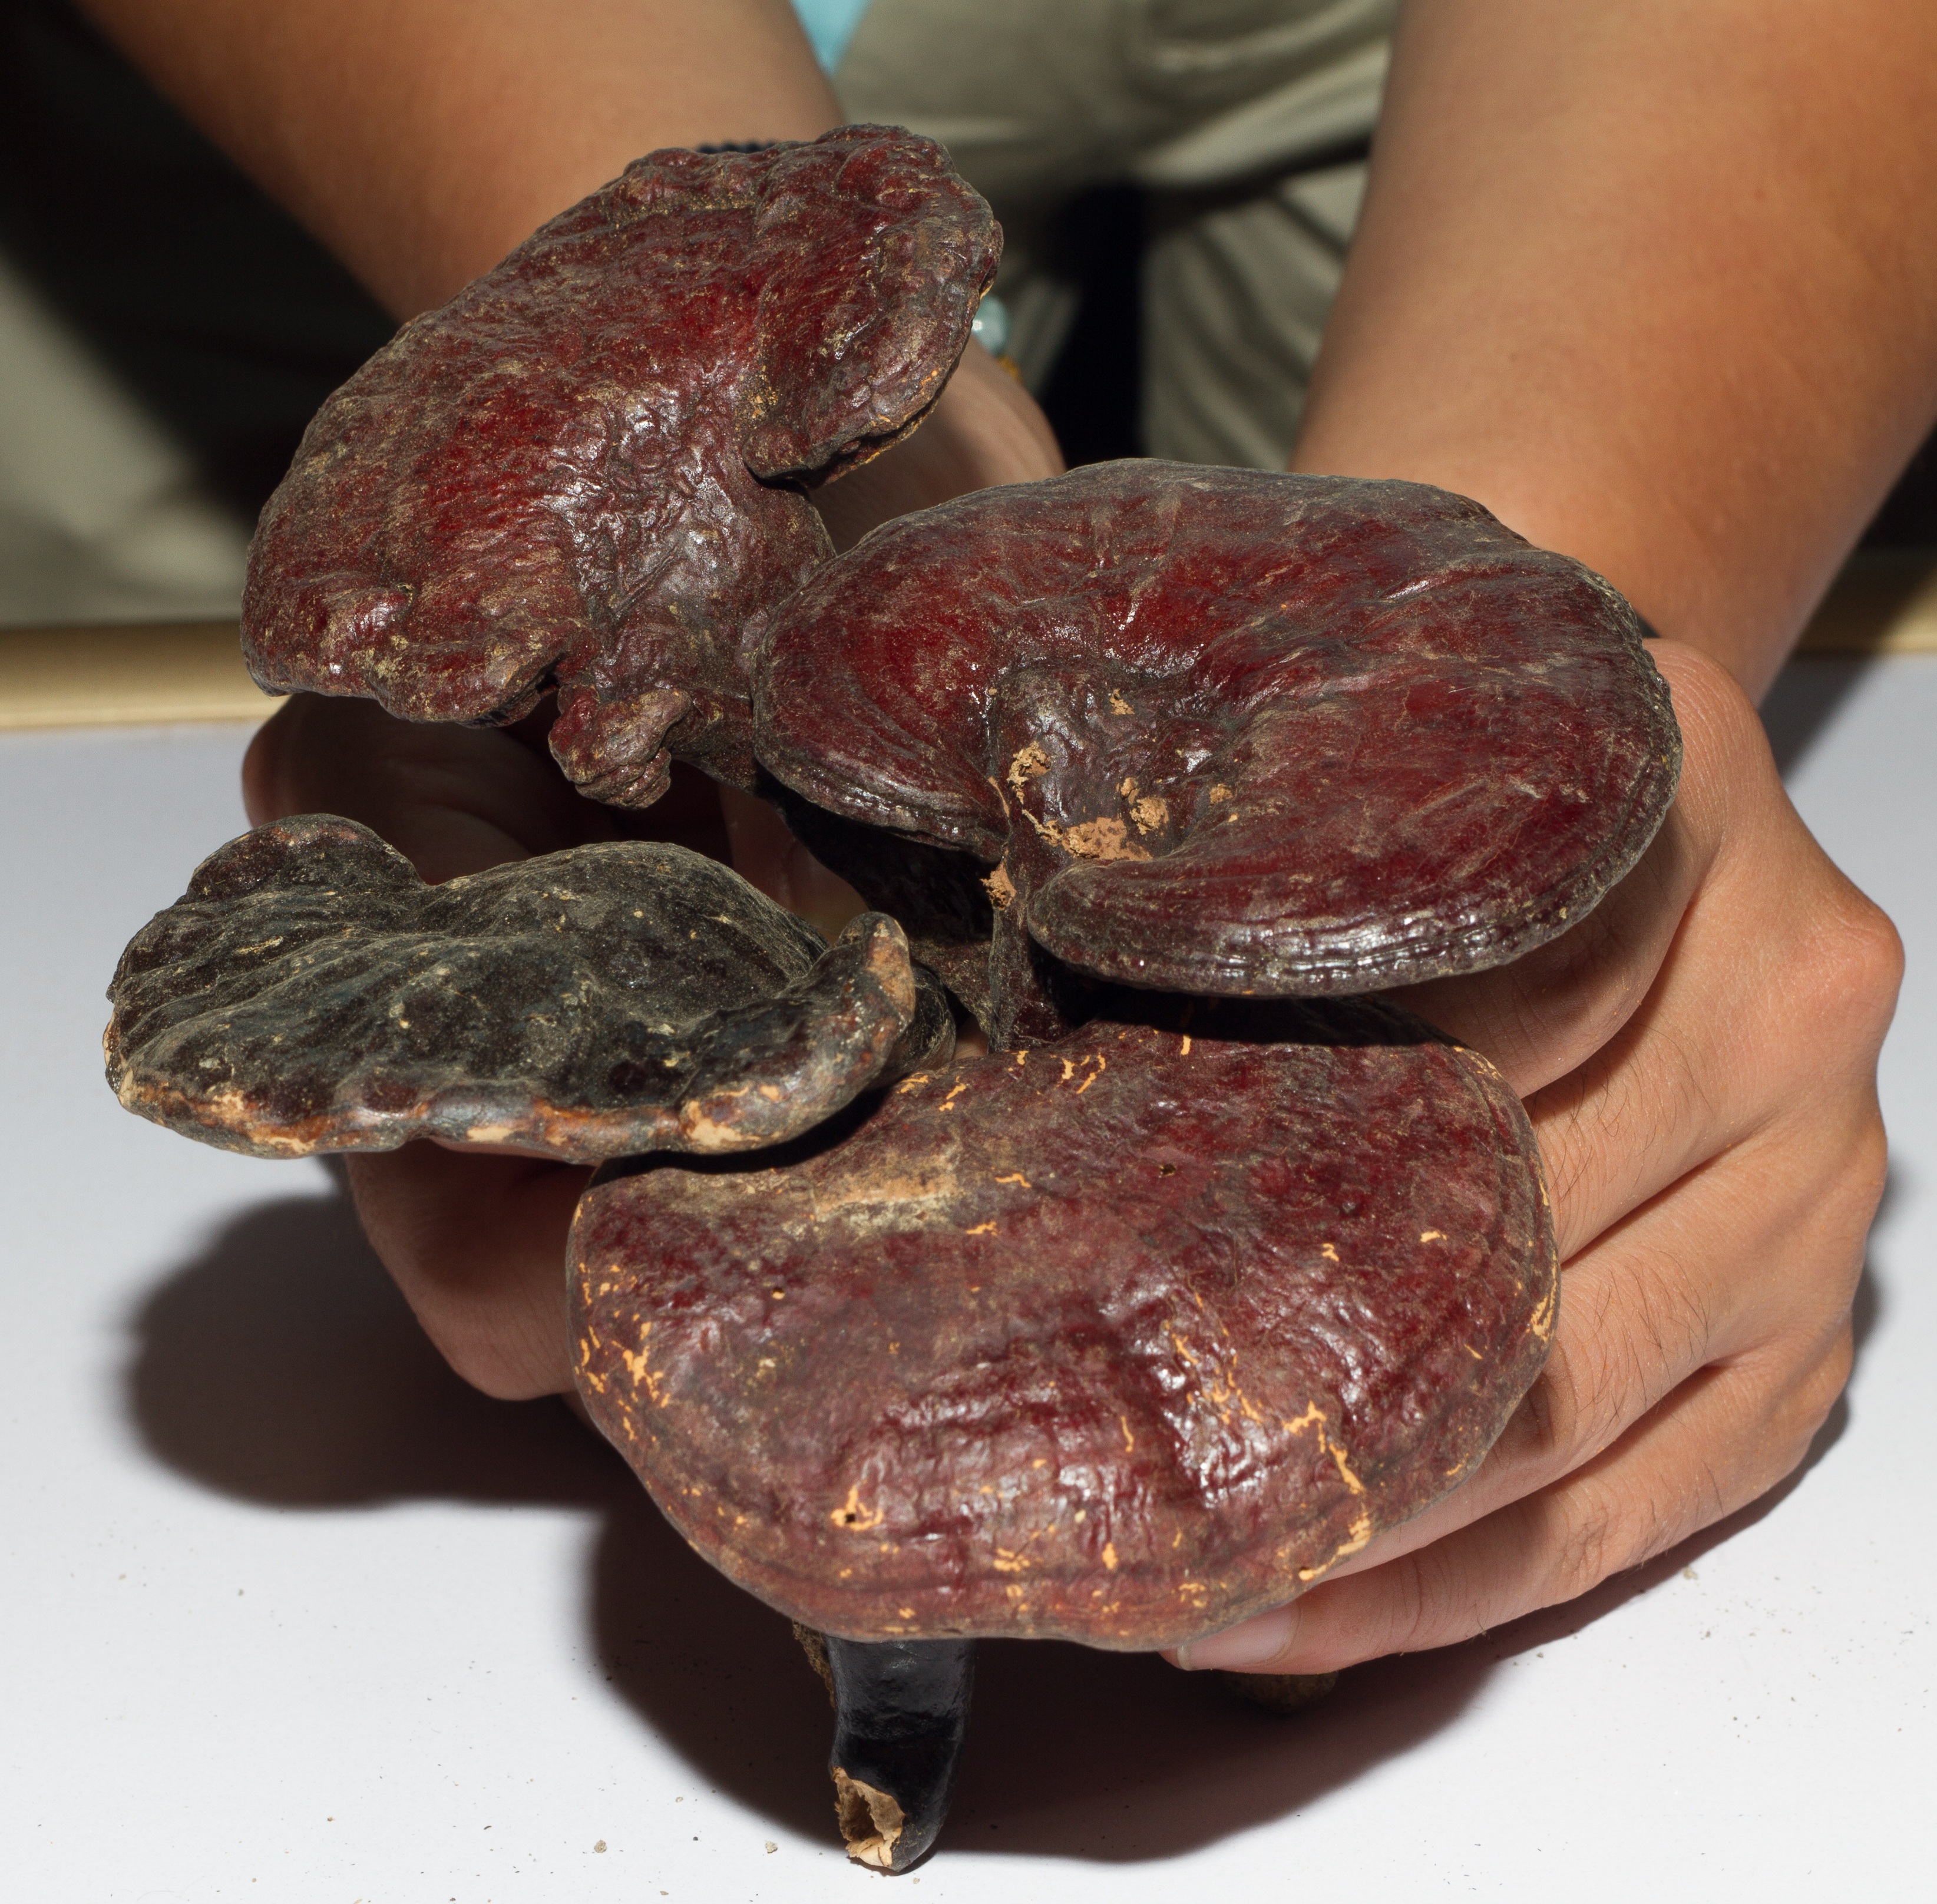
dish, food, produce, meat, health, ganoderma, organ, venison, chinese medicine, medicinal mushroom, salt cured meat, lingzhi mushroom